Mark T. Vande Hei

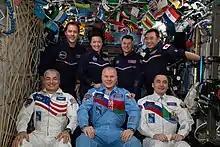
Mark during Expedition 65 playing Space Olympics

In March 2021 it was confirmed that Vande Hei would be making a second spaceflight, as a flight engineer onboard Soyuz MS-18, and be part of ISS Expedition 64/65. On April 9, 2021, Vande Hei alongside Roscosmos cosmonauts Oleg Novitskiy and Pyotr Dubrov successfully launched onboard Soyuz MS-18 at 3:42am EDT.